Carl Severing

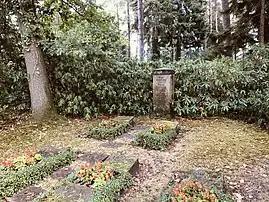
Carl Severing's grave in Bielefeld

A serious threat to the Republic arose from the political right on 13–18 March 1920 with the Kapp Putsch, an attempt in Berlin to set up an autocratic government in place of the Weimar Republic. Severing, who was in East Westphalia at the beginning of the putsch, helped organize resistance to it there. Together with the governor of the province of Westphalia, he took a strong stand on the side of the legitimate government. The military commander in Münster, General Watter, was secretly close to Kapp and refused to sign an appeal to oppose him. In the Ruhr, the general strike against the putsch developed into an insurrectionary movement directed against Watter and the Freikorps under his command. For a time, an impromptu Ruhr Red Army was able to prevail against the Freikorps. It was only after his troops were defeated that Watter on 16 March declared his support for the constitutional government.